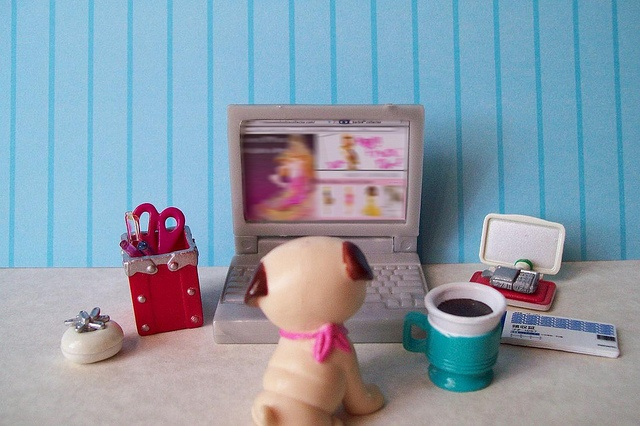
A small toy dog sitting in front of a toy laptop.
A dog toy is looking at a toy laptop computer.
A little toy dog sitting in front of a toy laptop.
A toy dog sitting at a mini toy office scene.
A cute scene of a plastic dog who watches the screen and rests beside a plastic cup of coffee.